Eglisau railway station

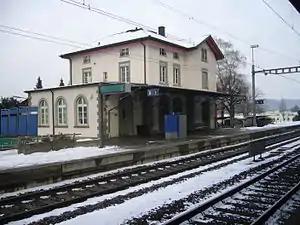
The station in 2012

Eglisau railway station is a railway station in the Swiss canton of Zurich and municipality of Eglisau. It lies within fare zone 113 of the Zürcher Verkehrsverbund (ZVV). The station is located on the Winterthur to Koblenz line, at that line's junction with the Eglisau to Neuhausen line. Both lines are owned by Swiss Federal Railways.